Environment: real
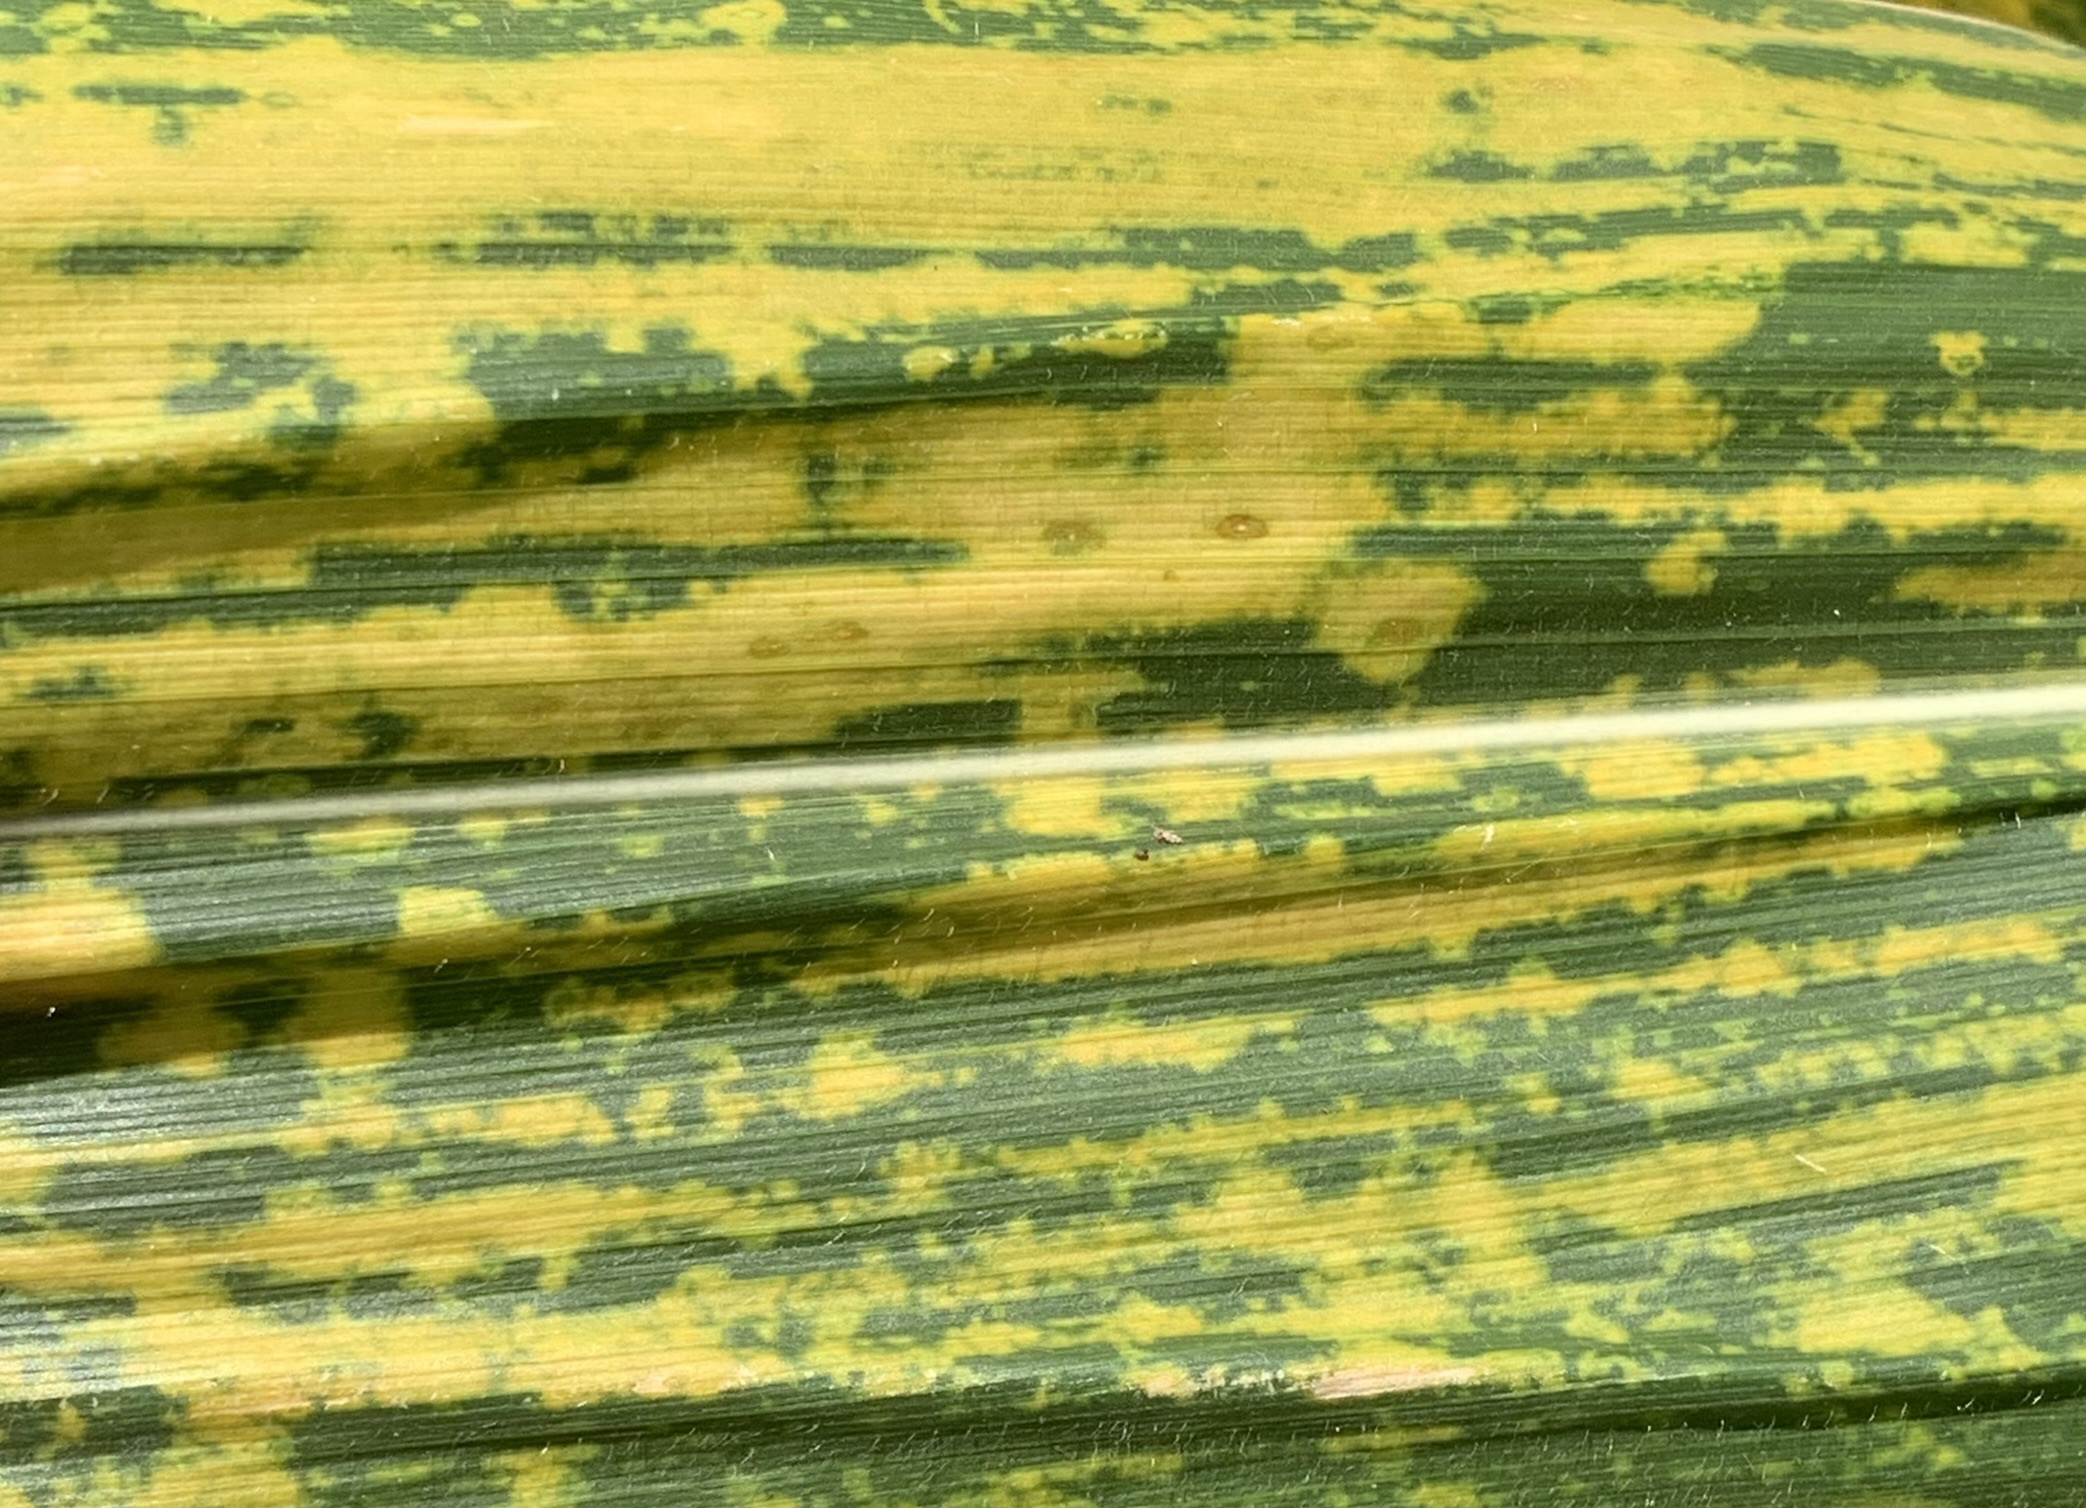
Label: lethal_necrosis